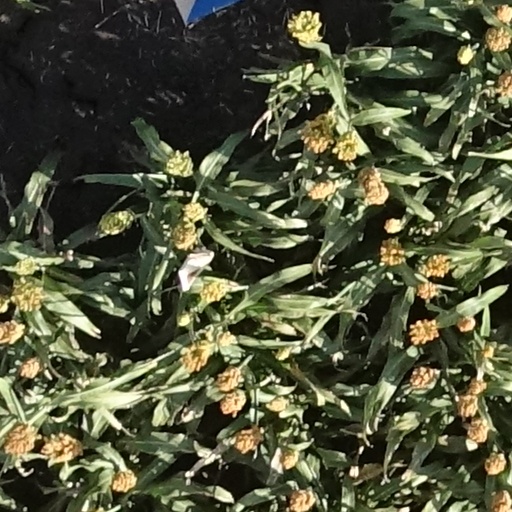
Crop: sorghum